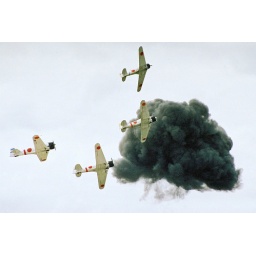
Zero Fighters flying in formation past a puff of black smoke during a reenactment the Battle of Pearl Harbor.